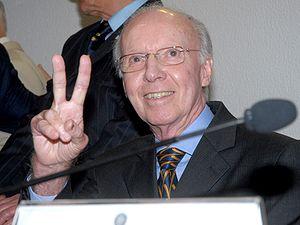
Le Al Hilal Saudi Football Club, plus communément appelé Al-Hilal est un club saoudien de football fondé en 1957 et basé à Riyad, la capitale d'Arabie saoudite.